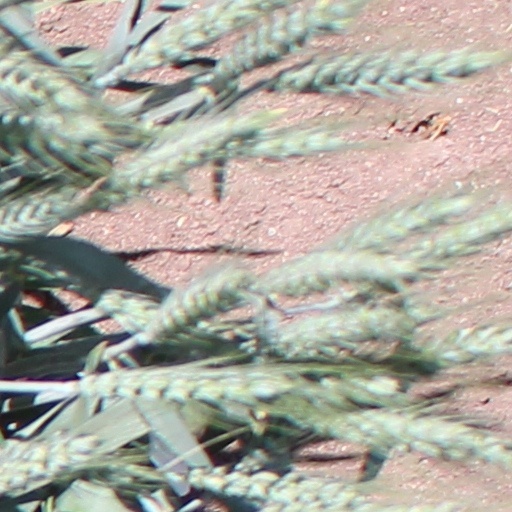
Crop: wheat